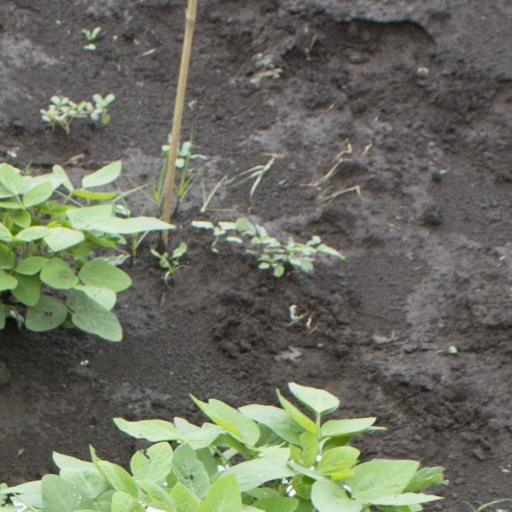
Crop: soybean